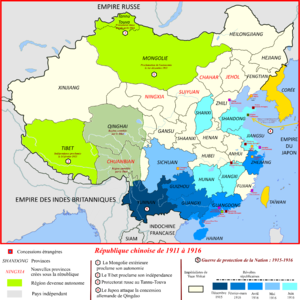
Carte des évènements en chine au début de la République chinoise de 1911 à 1916
La période des seigneurs de la guerre chinois est une expression qui désigne la période de guerre civile de l'histoire de la Chine allant de 1916 à 1937. Au cours de cette période, la Chine s'est morcelée en de nombreuses factions et cliques militaires. Cela s'est amorcé au début de 1916 avec la mort de Yuan Shikai et s'est fini avec la fin de l'expédition du Nord et la réunification chinoise de 1928. Mais après cette date, il subsistait en Chine de puissants gouverneurs militaires locaux indépendants jusqu'à l'invasion japonaise de 1937 et la constitution du second front uni. Il faudra attendre la fin de la guerre civile chinoise en 1949 et la victoire de Mao Zedong pour que la Chine n'ait plus de seigneurs de la guerre.
L'histoire des travailleurs chinois pendant la Première Guerre mondiale en France concerne les 140 000 Chinois venus travailler en France à partir de 1916, en majorité dans l'armée britannique pour effectuer des travaux de terrassement, seulement 40 000 étant sous autorité française, à l'arrière du front, dans des usines.
La guerre de protection de la nation, aussi appelée guerre anti-monarchie, est un conflit civil qui a lieu en Chine en 1915 et 1916. Elle oppose d'un côté Yuan Shikai, le président de la République de Chine qui s'auto-proclame empereur le 12 décembre 1915 et annonce son intention de restaurer le régime impérial qui fut renversé trois ans plus tôt en 1912, et Cai E, un général ayant pris la cause de la jeune république et qui lutte contre sa dissolution.
La république de Chine est l'appellation du régime qui a dirigé la Chine à partir de 1912 après la chute du régime impérial succédant ainsi à la dynastie Qing qui régnait sur l'Empire depuis 1644.
L'époque dite des « seigneurs de la guerre » est une période de l'histoire chinoise durant laquelle la république de Chine, dépourvue d'autorité centrale forte après la mort de Yuan Shikai, fut dominée par les conflits entre les différentes factions de seigneurs de la guerre, dont plusieurs se disputèrent le pouvoir à Pékin au sein du gouvernement de Beiyang.